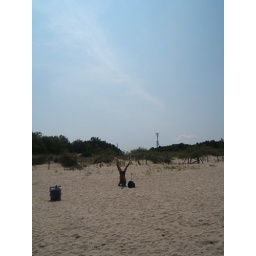
a guy standing on his head in front of a military tower